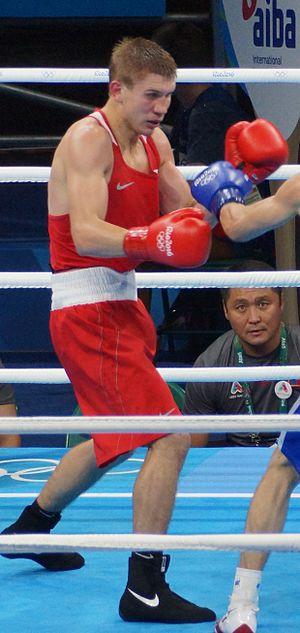
Vitaly Dunaytsev est un boxeur russe né le 12 avril 1992 à Kostanaï au Kazakhstan.